Alka Sadat

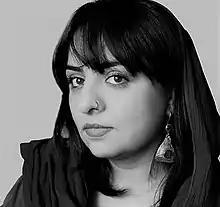
Alka Sadat in 2015

Alka Sadat ((born 1988) is an Afghan documentary and feature film producer, director and cameraman. She became famous with her first 25-minute film "Half Value Life", which highlights social injustice and crime; the film won several awards. She is the younger sister of Roya Sadat, the first Afghan woman film producer and director. The two sisters have collaborated in many film productions from 2004 and were instrumental in establishing the Roya Film House. For her first film she received the Afghan Peace Prize and since then has made many documentaries for which she has won many international awards as a producer, cameraman, and director and also for her work in Television. Both had participated in the "Muslim World: A Short-Film Festival", organized at the Los Angeles Film School, where 32 films from Afghanistan were featured. In 2013, she coordinated in holding the first Afghanistan International Women's Film Festival. Her contribution to film making so far is in 15 documentaries and one short fiction feature film.